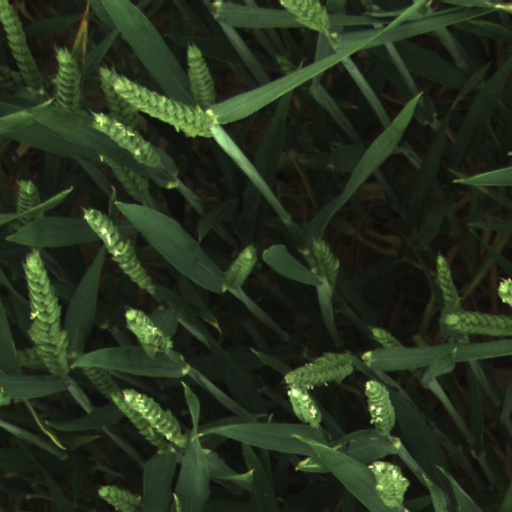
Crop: wheat